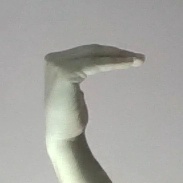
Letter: haa